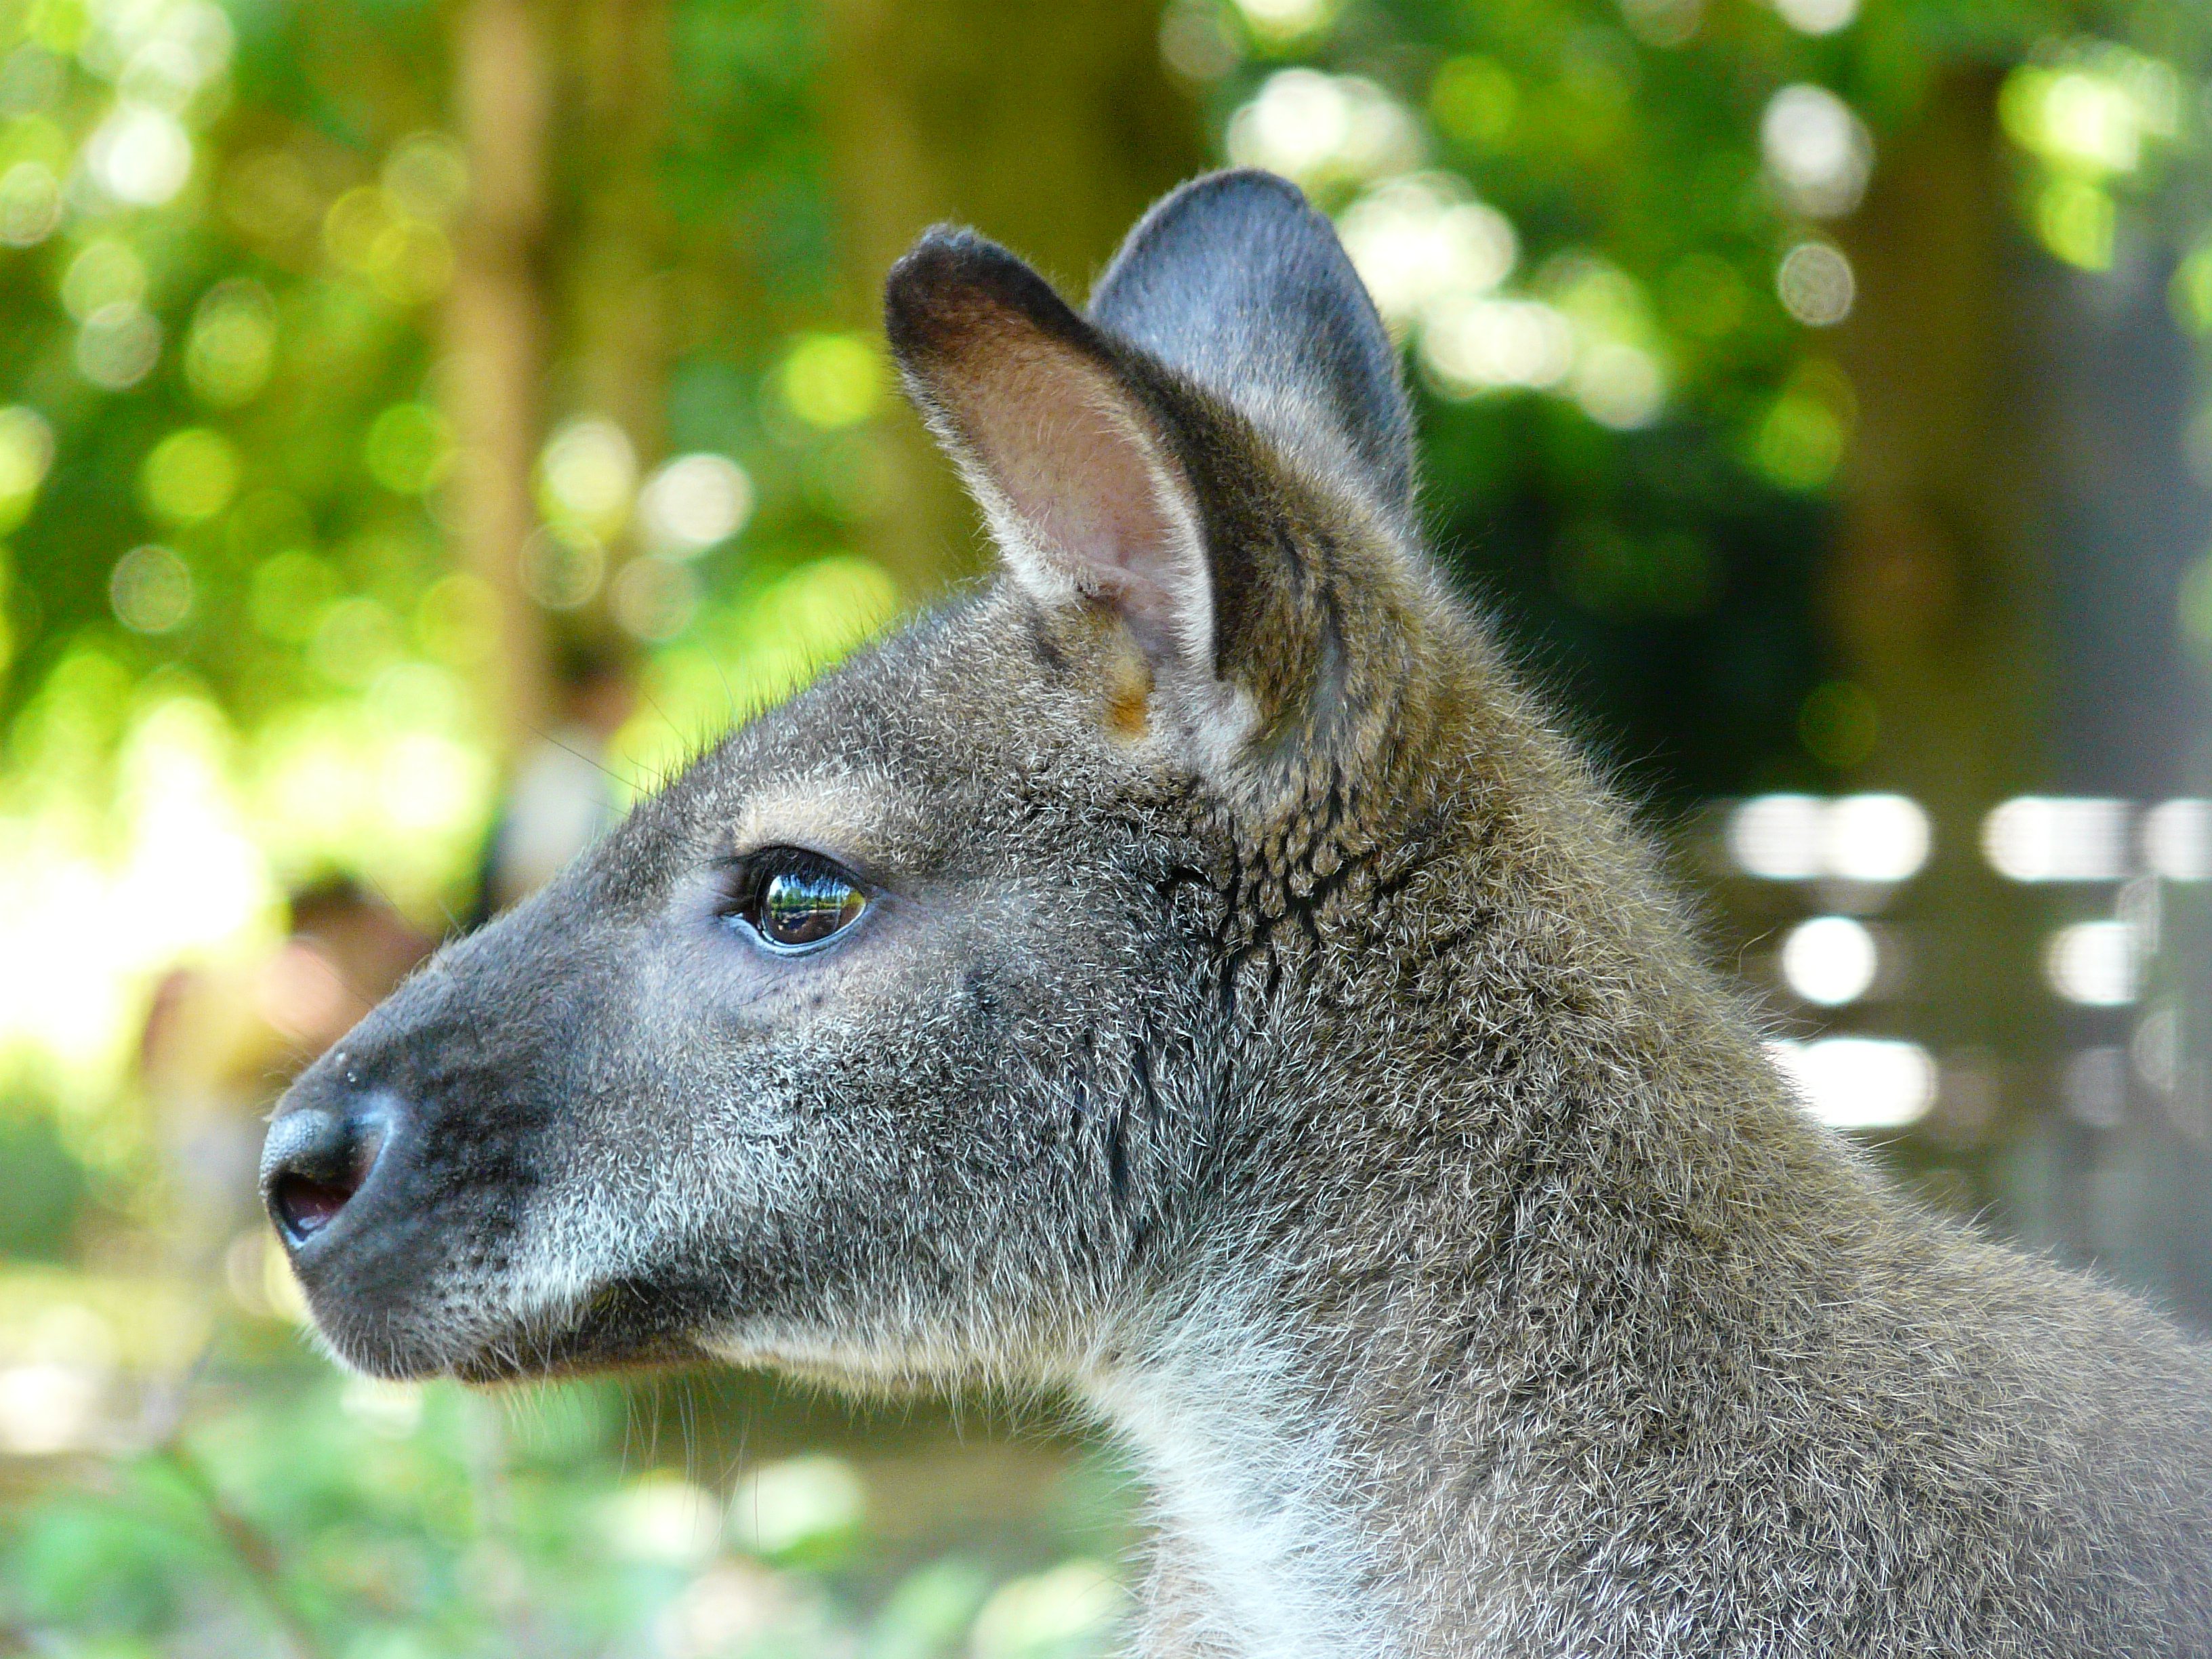
animal, wildlife, zoo, fur, mammal, fauna, kangaroo, wallaby, close up, ears, vertebrate, marsupial, macropodidae